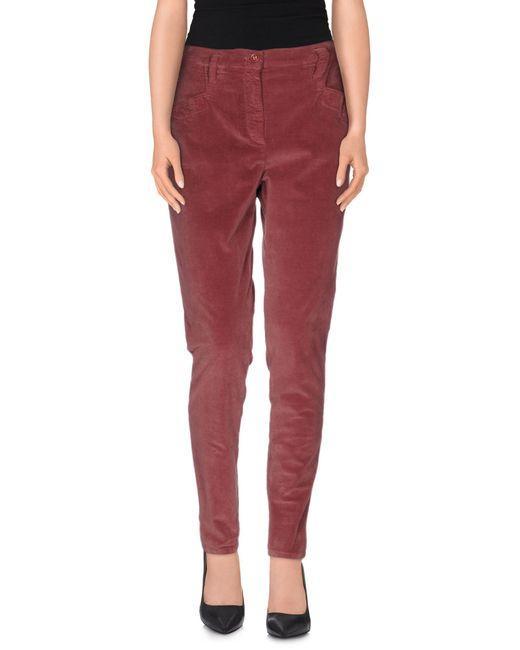
Rote Slim Fit Jeans für Damen